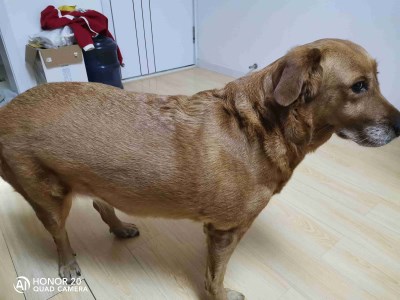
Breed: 5355-n000126-golden_retriever